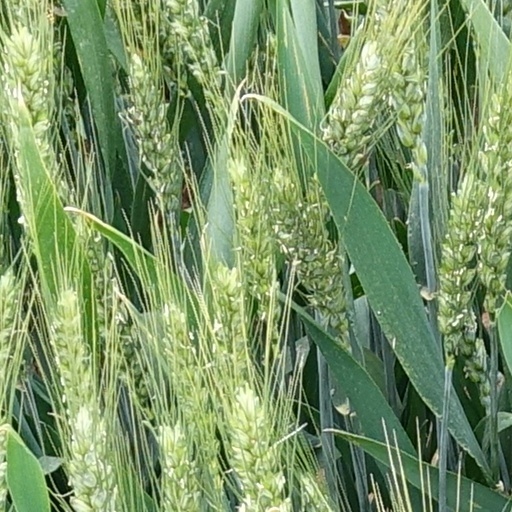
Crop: wheat